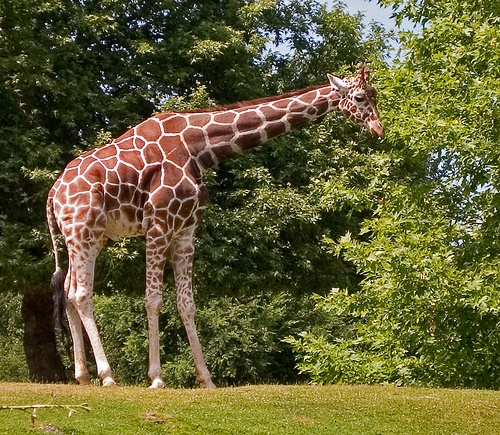
a giraffe on some grass some bushes and trees
A giraffe standing next to a tree filled forest.
A LONE GIRAFFE IS GRAZING IN A OPEN FIELD
A giraffe is leaning towards the grass land.
a single giraffe grassing on some leave out side.